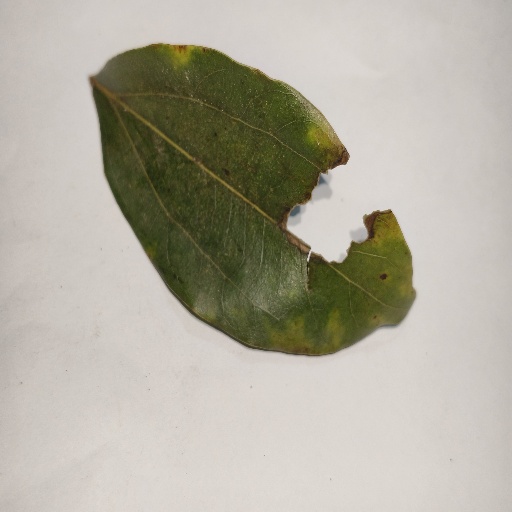
Species: Camphor
Leaf condition: Shot Hole